World record progression 200 metres butterfly

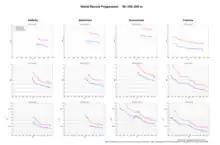
Graphs of the progression of the World Records in all four strokes (50m, 100m and 200m distances).

This is a history of the progression of the World Record for the Swimming event: the 200 Butterfly. It is a listing of the fastest-time-ever swum in the event, in both long course (50m) and short course (25m) swimming pool. These records are maintained/recognized by FINA, which oversees international competitive Aquatics.